Fairy tale

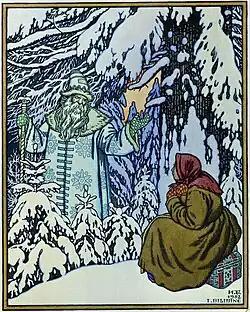
Father Frost acts as a donor in the Russian fairy tale "Father Frost", testing the heroine before bestowing riches upon her

Vladimir Propp specifically studied a collection of Russian fairy tales, but his analysis has been found useful for the tales of other countries. Having criticized Aarne-Thompson type analysis for ignoring what motifs "did" in stories, and because the motifs used were not clearly distinct, he analyzed the tales for the "function" each character and action fulfilled and concluded that a tale was composed of thirty-one elements ('functions') and seven characters or 'spheres of action' ('the princess and her father' are a single sphere). While the elements were not all required for all tales, when they appeared they did so in an invariant order – except that each individual element might be negated twice, so that it would appear three times, as when, in "Brother and Sister", the brother resists drinking from enchanted streams twice, so that it is the third that enchants him. Propp's 31 functions also fall within six 'stages' (preparation, complication, transference, struggle, return, recognition), and a stage can also be repeated, which can affect the perceived order of elements.